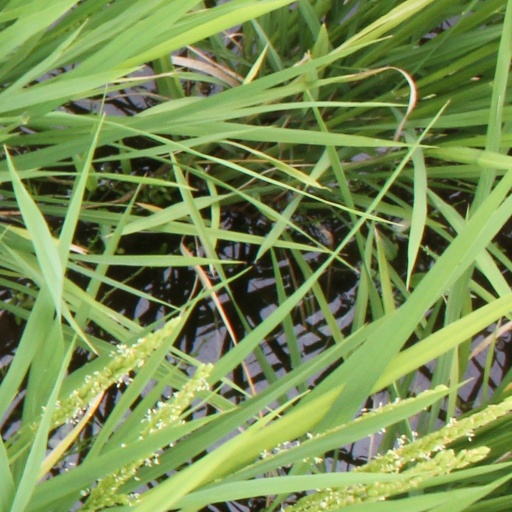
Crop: rice